Michael Emenalo

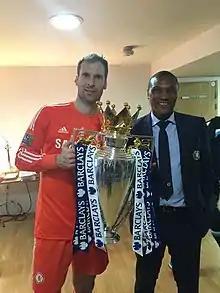
Michael Emenalo and Petr Čech with the Premier League trophy

Michael Emenalo (born 14 July 1965) is a Nigerian sports director and former professional footballer who played as a left-back. He is sports director of the Saudi Pro League.